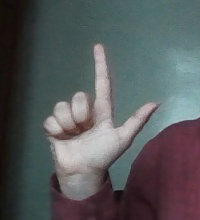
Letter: laam